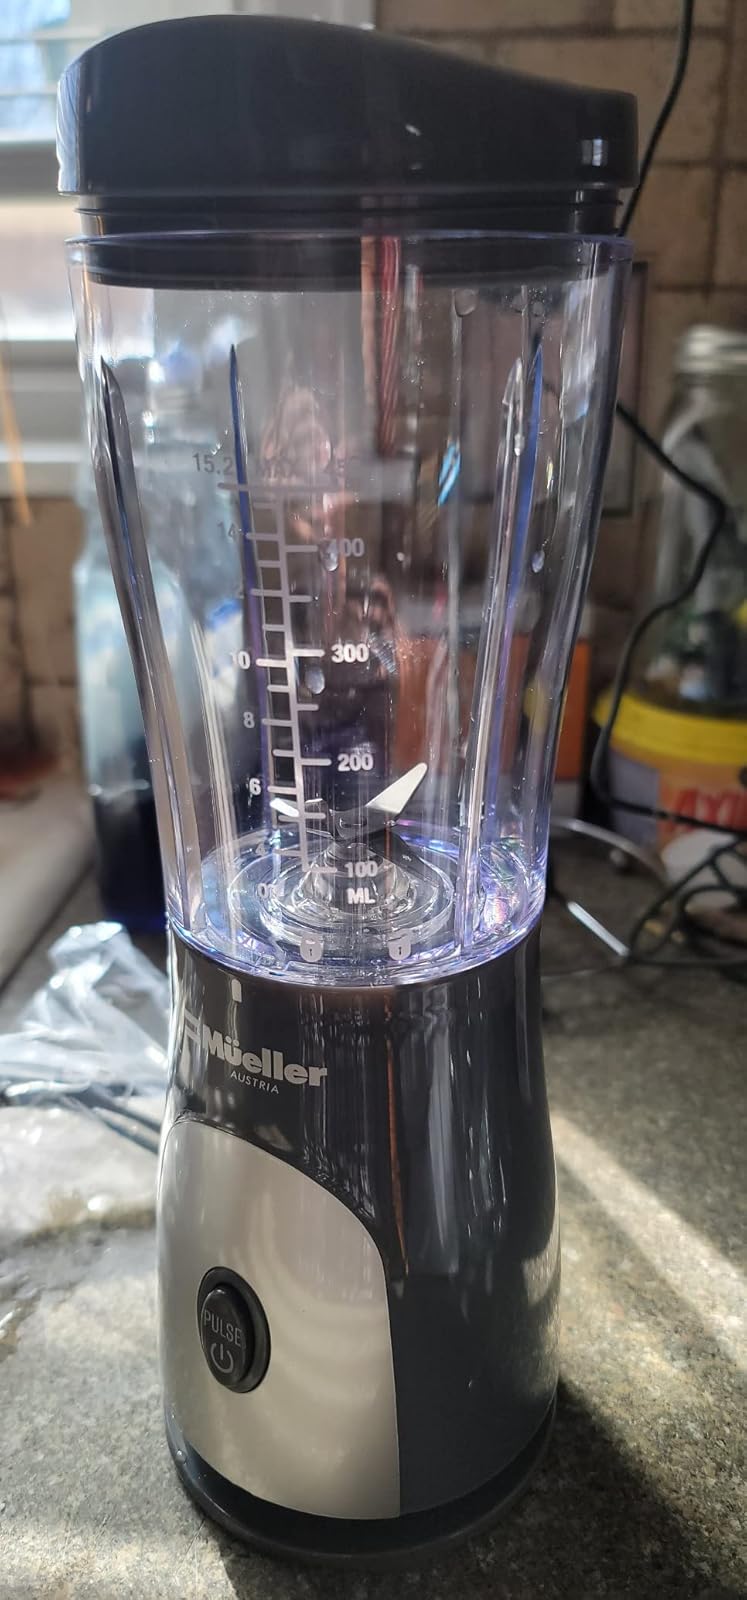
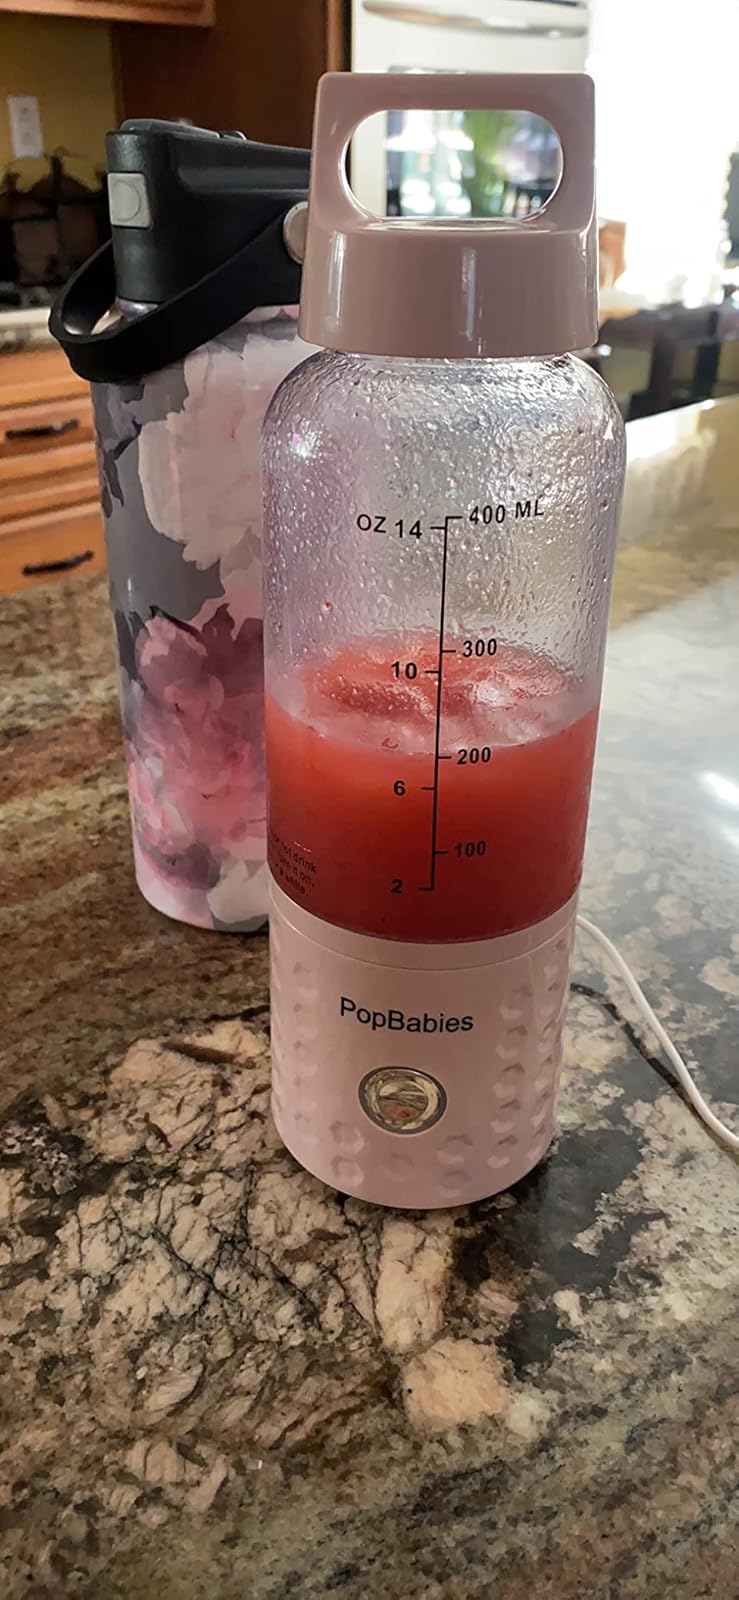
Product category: items_blender
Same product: no